Prosotsani

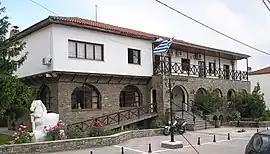
Prosotsani town hall

Prosotsani (until 1925: - "Prosotsani", from 1925 until 1940: - "Pyrsopolis") is a municipality and town within the municipality located in the western part of the Drama regional unit in Greece. The 2021 census reported a population of 7,499 inhabitants for the municipal unit, and 3,169 for the town. A local attraction is the cave at the source of the Angitis River, located at the village of Angitis in the community of Kokkinogeia.